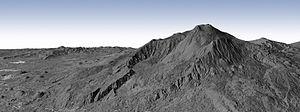
WorldDEM est un modèle numérique d'élévation global sans précédent couvrant en 3D l’ensemble des terres émergées, du pôle Nord au pôle Sud. Disponible en 2014, il a été mis en œuvre dans le cadre d'un partenariat public-privé entre le Centre aérospatial allemand et EADS Astrium.